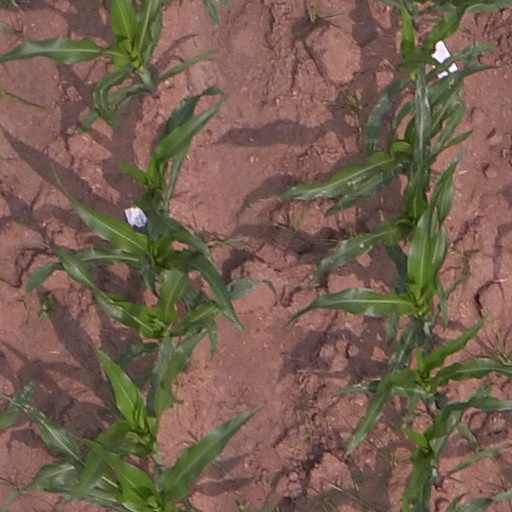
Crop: maize; corn